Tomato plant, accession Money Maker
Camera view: vertical (180 deg); turntable rotation: 330 degrees
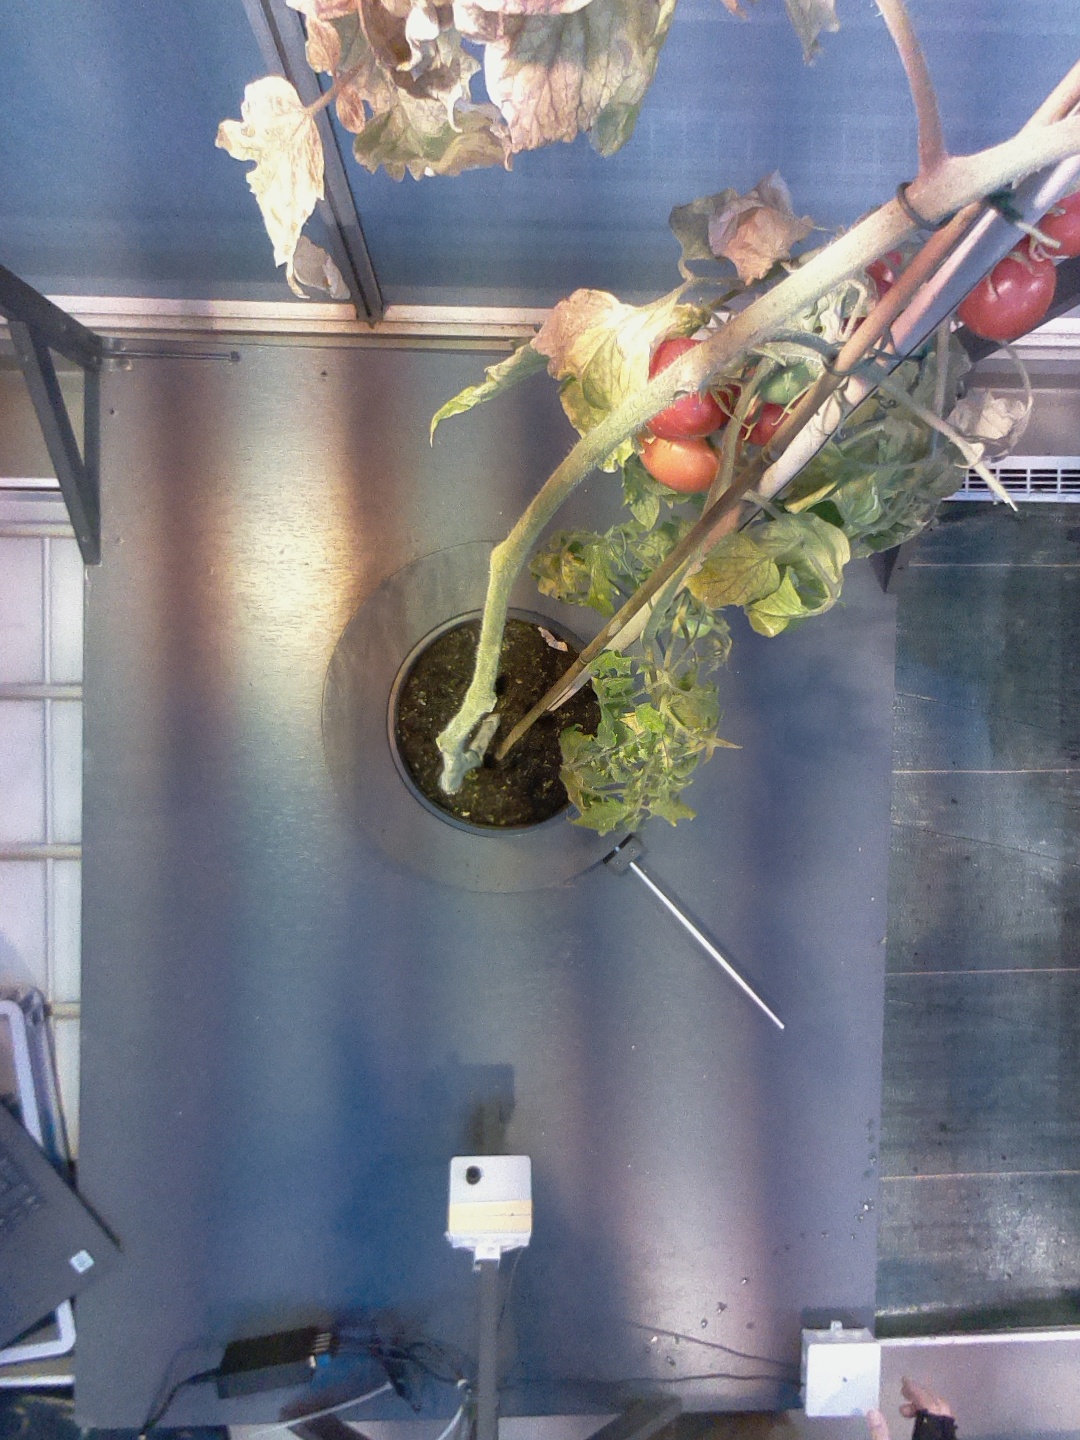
BBCH growth stage 89: 90%-100% of fruits show typical fully ripe color